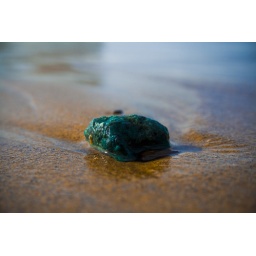
Cool little rock shown briefly in the sand